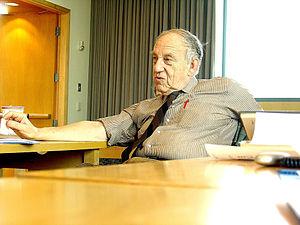
Elihu Katz est un sociologue américain ainsi qu'un penseur et un analyste des phénomènes médiatiques. On lui doit, en particulier, la réhabilitation de Gabriel Tarde.
La théorie de la communication à double étage est développée par Paul Lazarsfeld et Elihu Katz dans le livre Influence personnelle paru en 1955. Remettant en cause le pouvoir des médias, elle propose une vision dite « des médias faibles ». L'analyse porte tant sur l'influence des médias dans le cadre des élections présidentielles que des études marketing.